Embolism

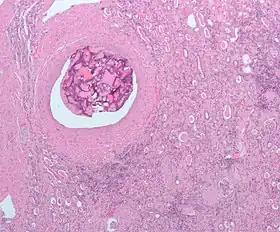
Micrograph of embolic material in the artery of a kidney. The kidney was surgically removed because of cancer. H&E stain.

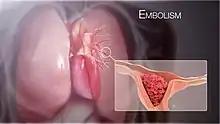
3D Medical Animation still shot showing Pulmonary Embolism

An embolism is the lodging of an embolus, a blockage-causing piece of material, inside a blood vessel. The embolus may be a blood clot (thrombus), a fat globule (fat embolism), a bubble of air or other gas (gas embolism), amniotic fluid (amniotic fluid embolism), or foreign material.